Imperialism

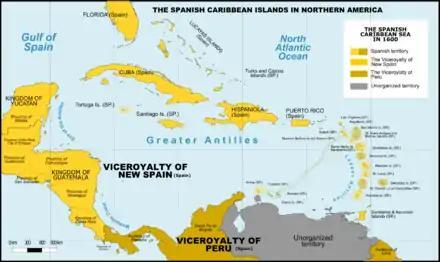
Spanish colonies and territories in the Caribbean basin (c. 1490 – c. 1660)

Bolshevik leaders had effectively reestablished a polity with roughly the same extent as that empire by 1921, however with an internationalist ideology: Lenin in particular asserted the right to limited self-determination for national minorities within the new territory. Beginning in 1923, the policy of "Indigenization" [korenizatsiya] was intended to support non-Russians develop their national cultures within a socialist framework. Never formally revoked, it stopped being implemented after 1932. After World War II, the Soviet Union installed socialist regimes modeled on those it had installed in 1919–20 in the old Russian Empire, in areas its forces occupied in Eastern Europe. The Soviet Union and later the People's Republic of China supported revolutionary and communist movements in foreign nations and colonies to advance their own interests, but were not always successful. The USSR provided great assistance to Kuomintang in 1926–1928 in the formation of a unified Chinese government (see Northern Expedition). Although then relations with the USSR deteriorated, but the USSR was the only world power that provided military assistance to China against Japanese aggression in 1937–1941 (see Sino-Soviet Non-Aggression Pact). The victory of the Chinese Communists in the civil war of 1946–1949 relied on the great help of the USSR (see Chinese Civil War).